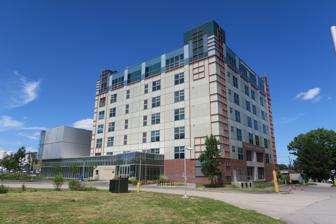
Building: Albert Brenner Glickman Family Library
Country: United States of America
Year built: 1997
Academic library in Maine, United States Albert Brenner Glickman Family Library, Portland Maine The Albert Brenner Glickman Family Library (formerly the Portland Campus Library ) is an academic library operated by the University of Southern Maine on its campus in Portland, Maine . The building, which stands 7 stories tall, was dedicated by Governor Angus King in October 1997. It was named after the Glickman family following a $1 million donation to the university which added the top three floors to the structure. The library is home to a number of collections, including Osher Map Library on the first floor and the Maine Philanthropy Center on the third floor. During the fall semester of 2011, the second floor of the library and the bottom floor of the Gorham campus library were remodeled into learning commons area which sought to centralize resources for all students. References